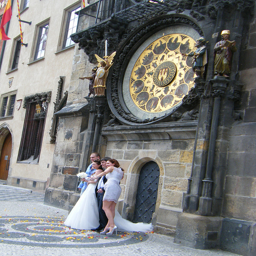
A couple of people standing in front of a big stone building.
A group of people standing in front of a tall clock tower.
A beautiful woman in a wedding gown poses for a picture.
a number of people in front of a building under a clock
A group of people in dress clothing standing in front of a circular window.